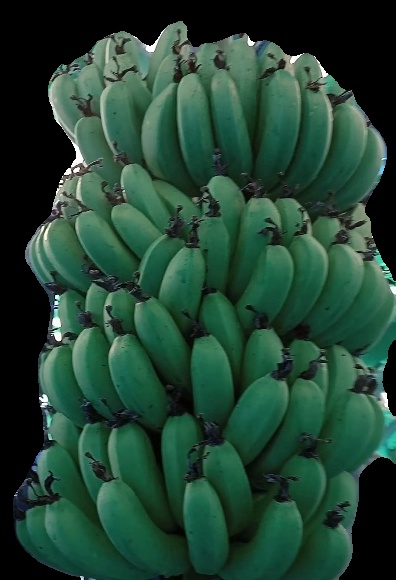
Variety: pachbale
Grade: grade1